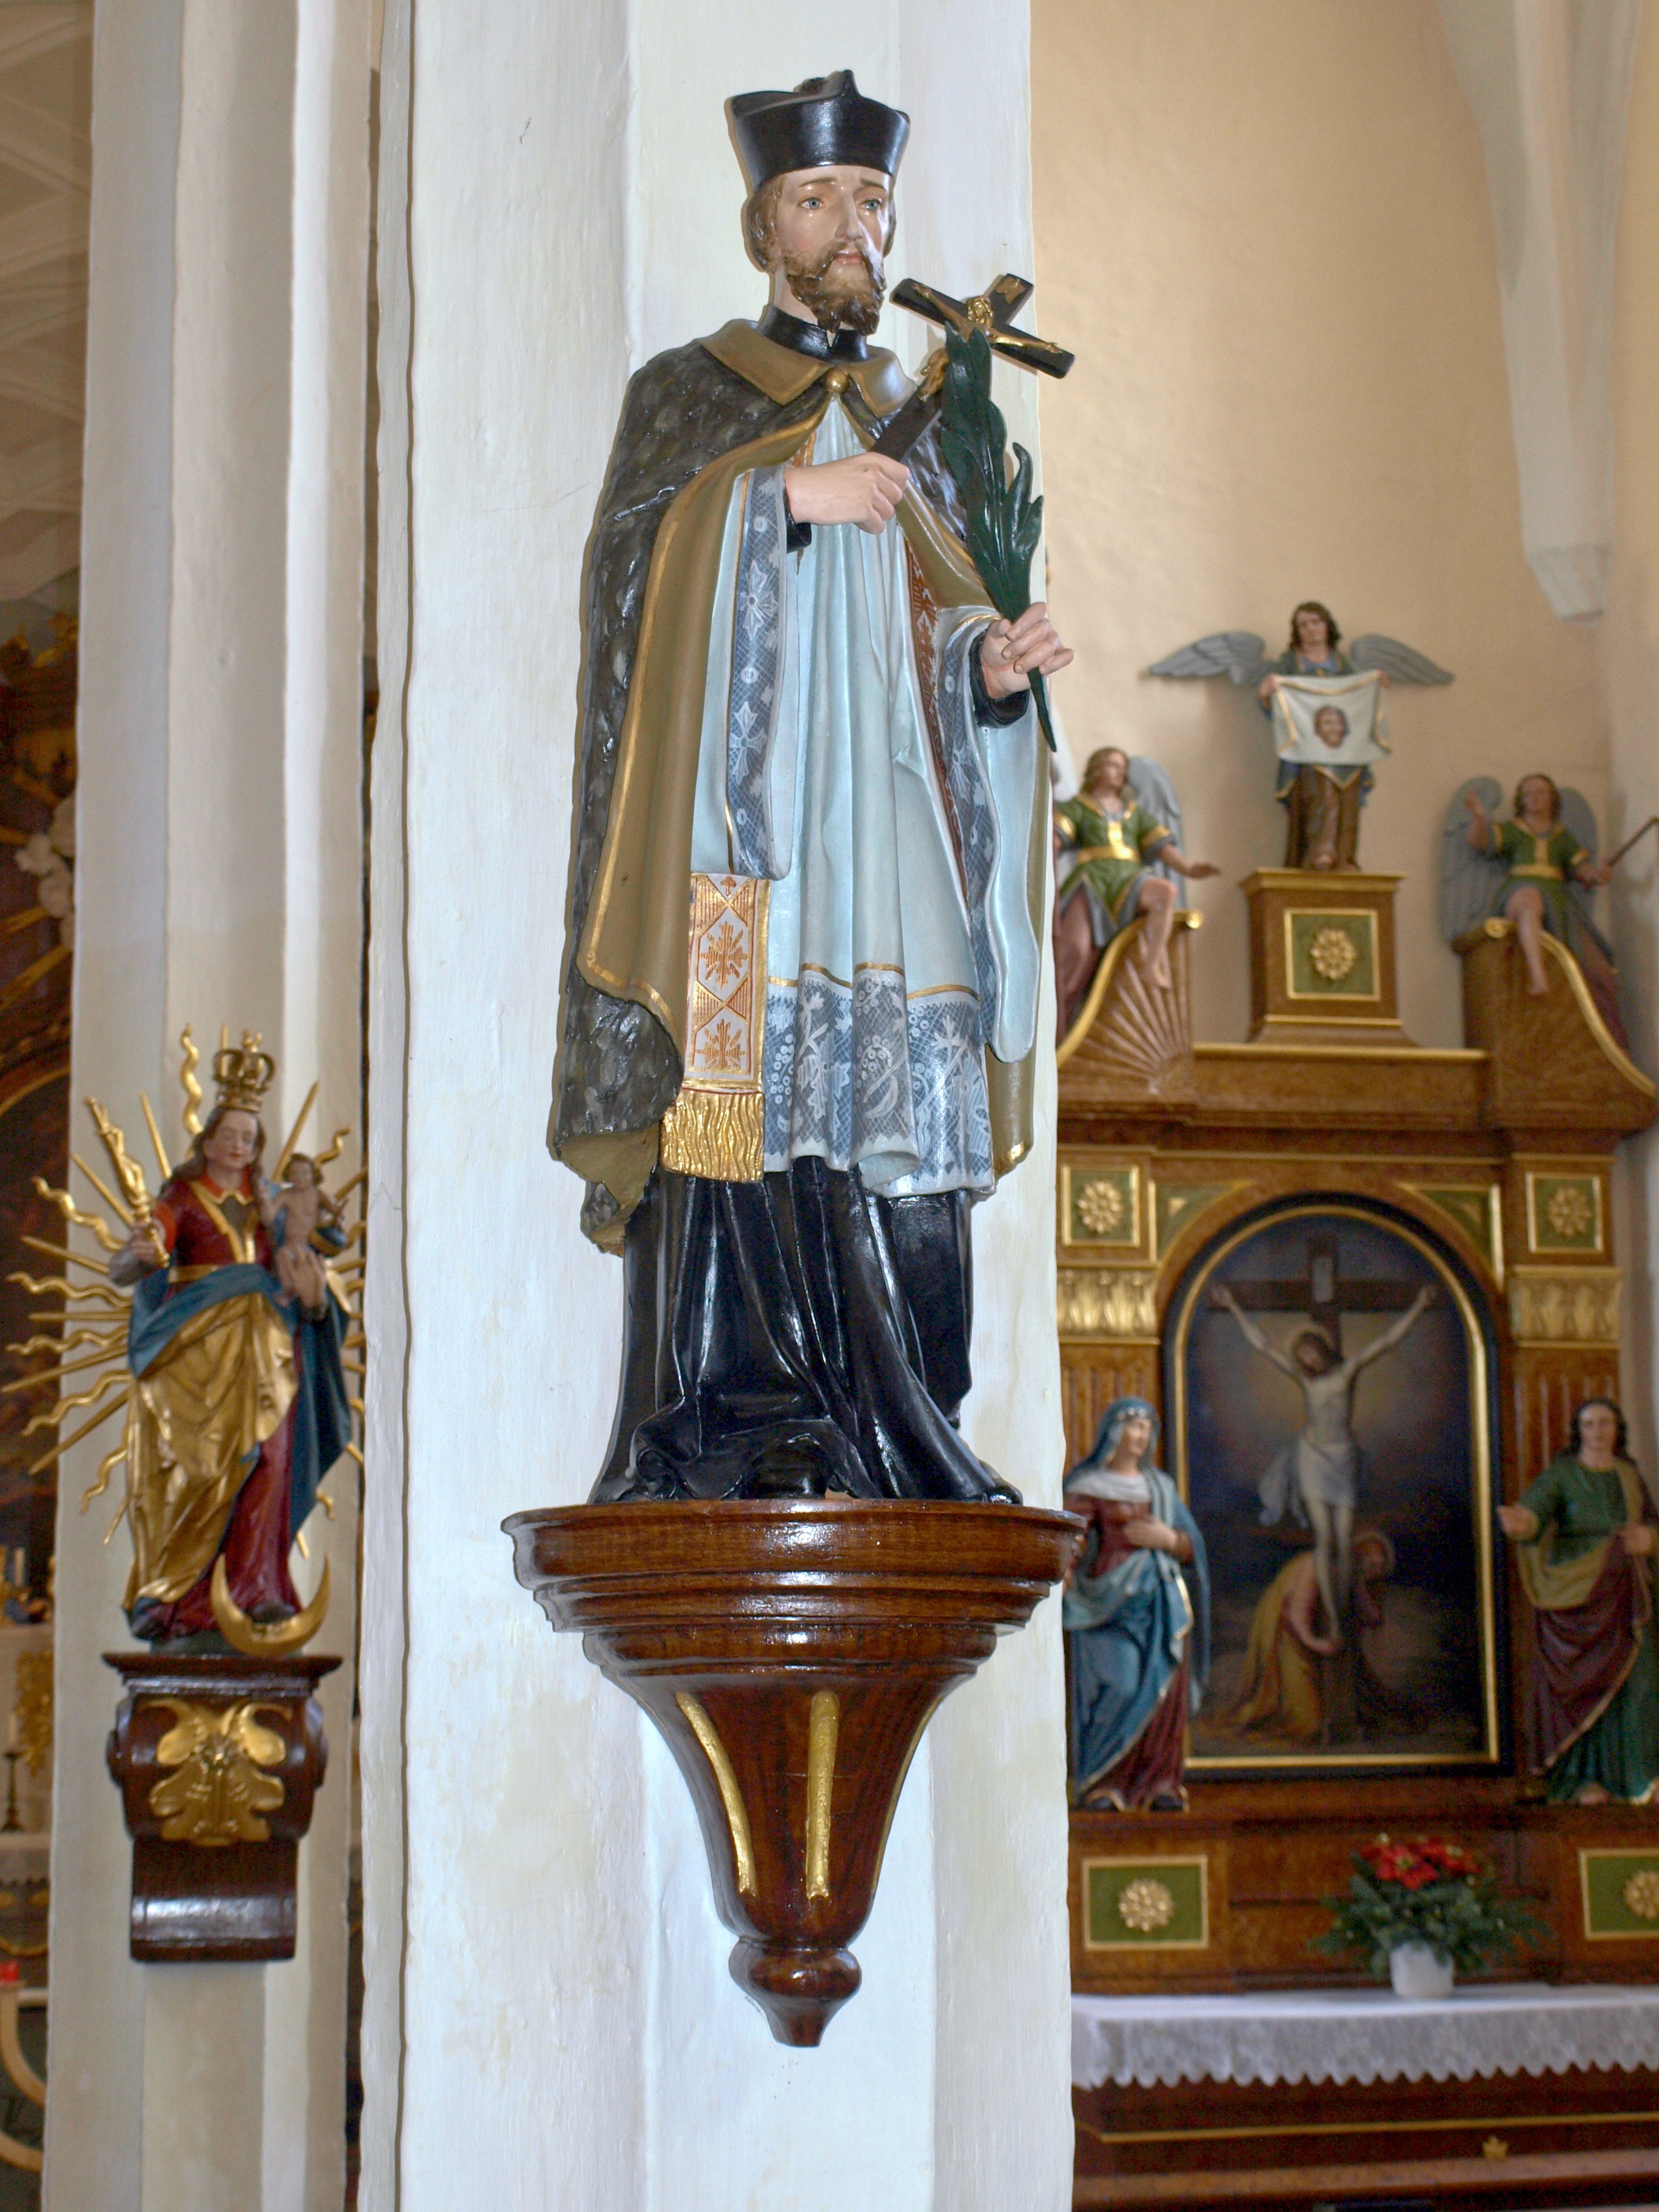
interior, statue, decoration, historic, furniture, sculpture, altar, ancient history, seitenstetten, friedhofskapelle, hl veit, nepomuk